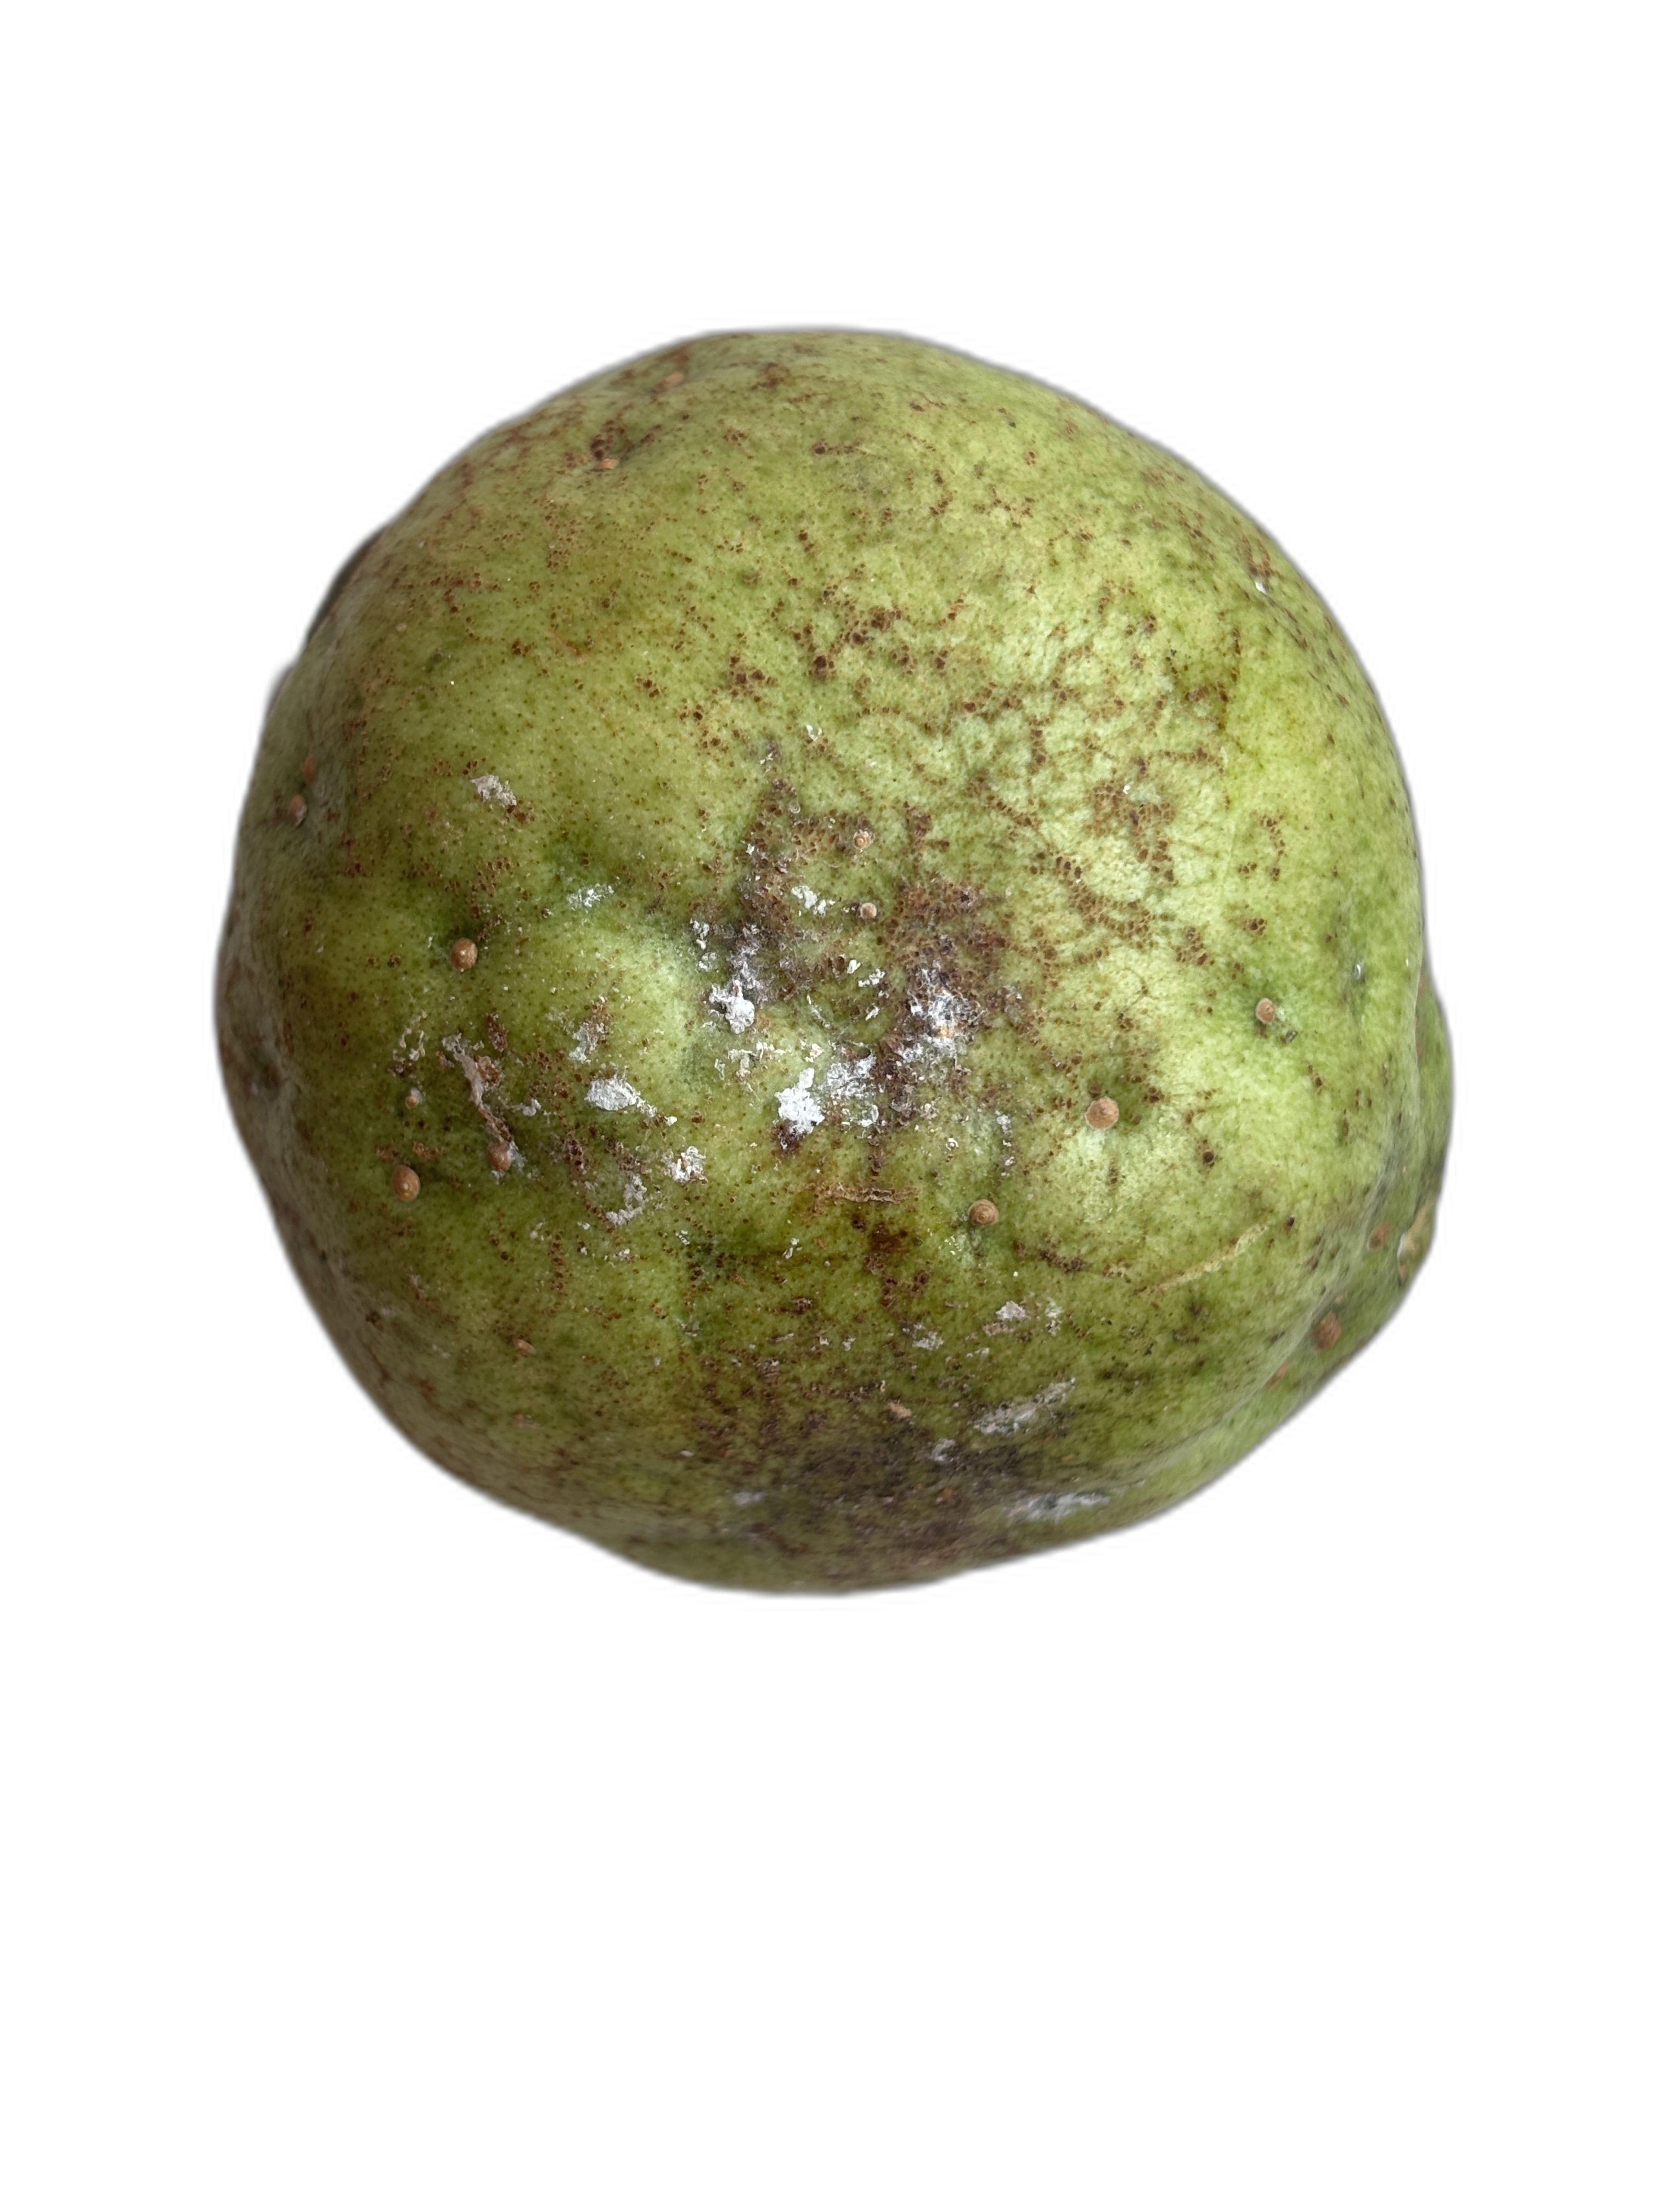
Plant part: fruit
Disease: Scab